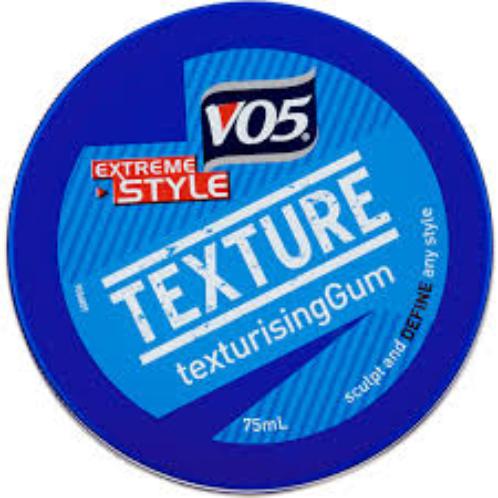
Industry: Necessities